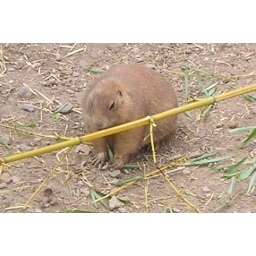
Saturday we visited the Franklin Park Zoo in Boston (Dorchester). The black tailed prairie dogs were very cool.